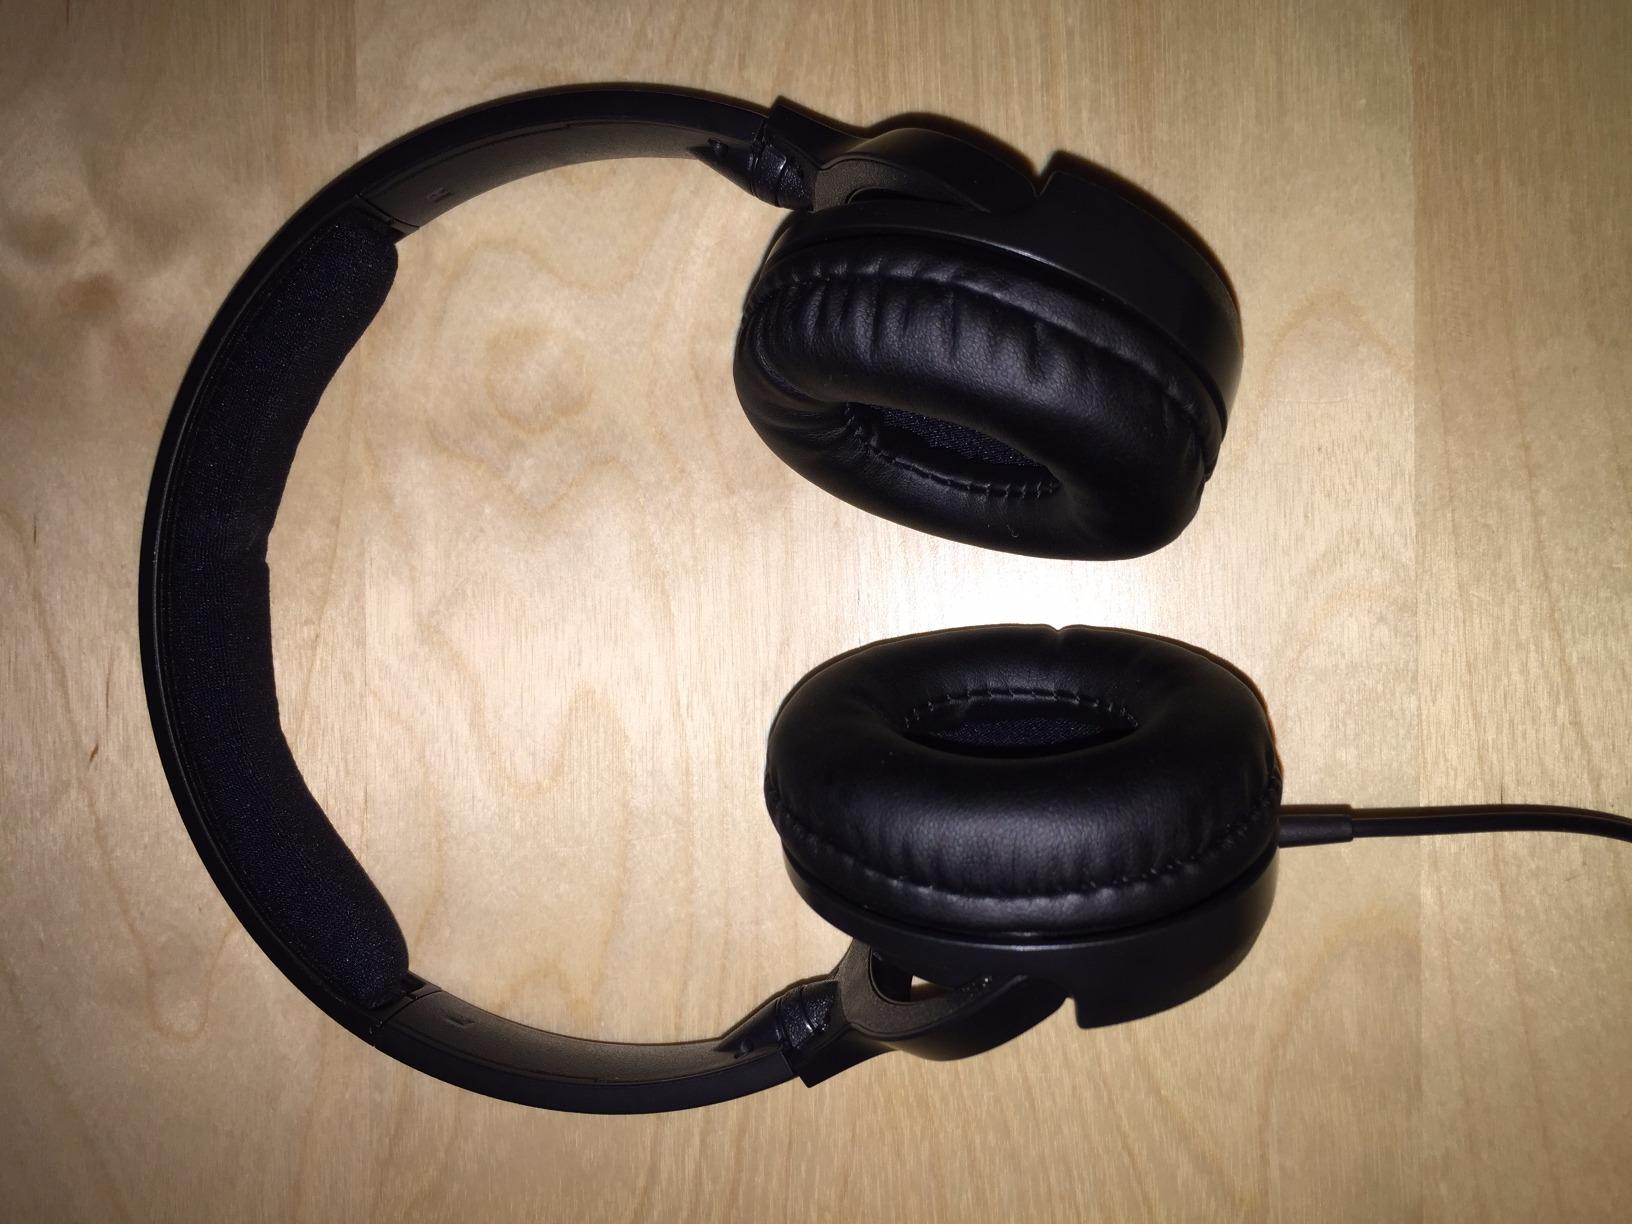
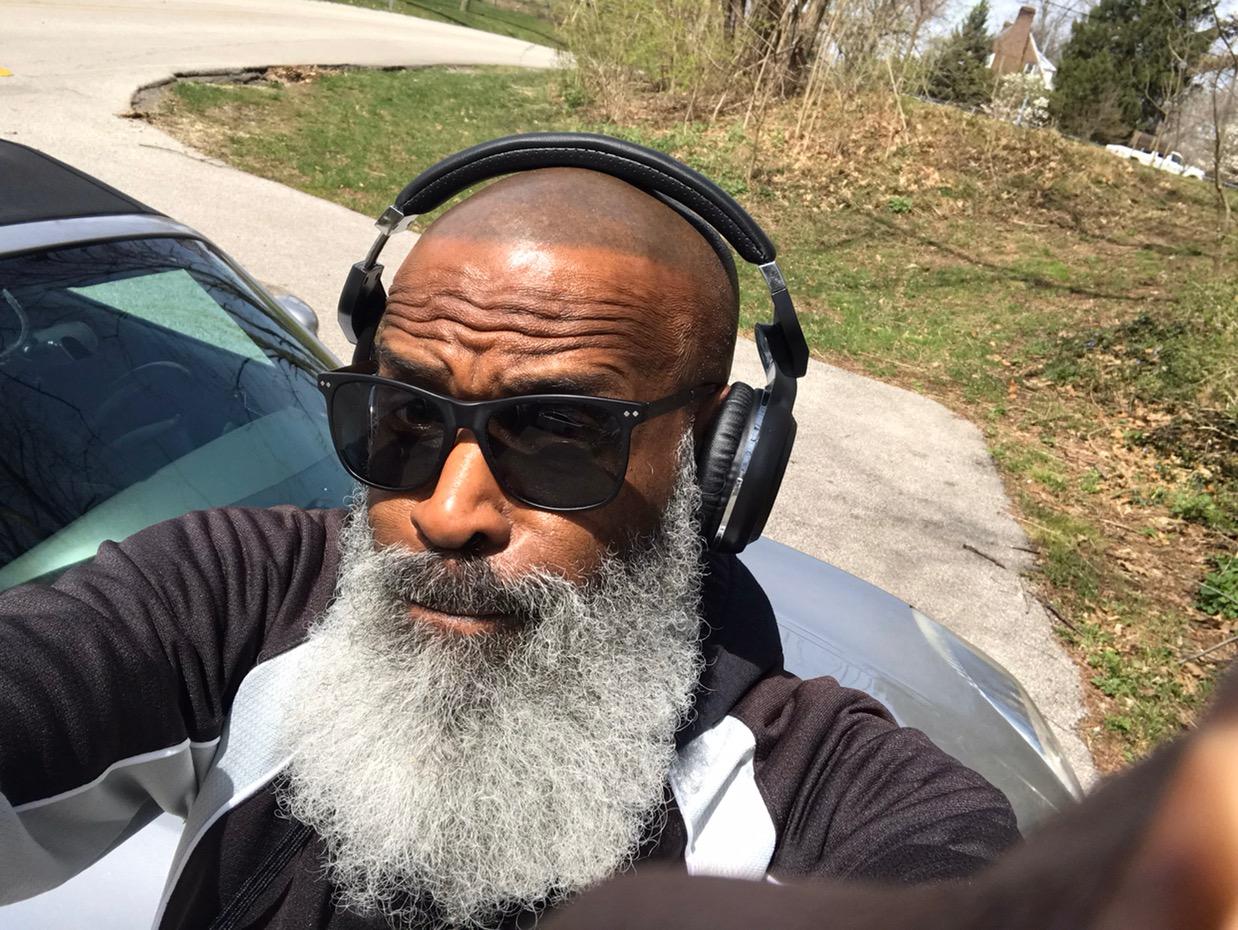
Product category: headphones
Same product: no